Insaaf (1987 film)

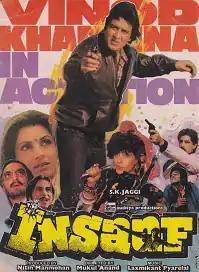
Promotional Poster

Insaaf is a 1987 Bollywood action film directed by Mukul Anand, starring Vinod Khanna, Dimple Kapadia and Suresh Oberoi. The film was remade in Tamil as "Chinnappadass" with Sathyaraj. The film was the comeback film of Khanna after a five year hiatus from acting.